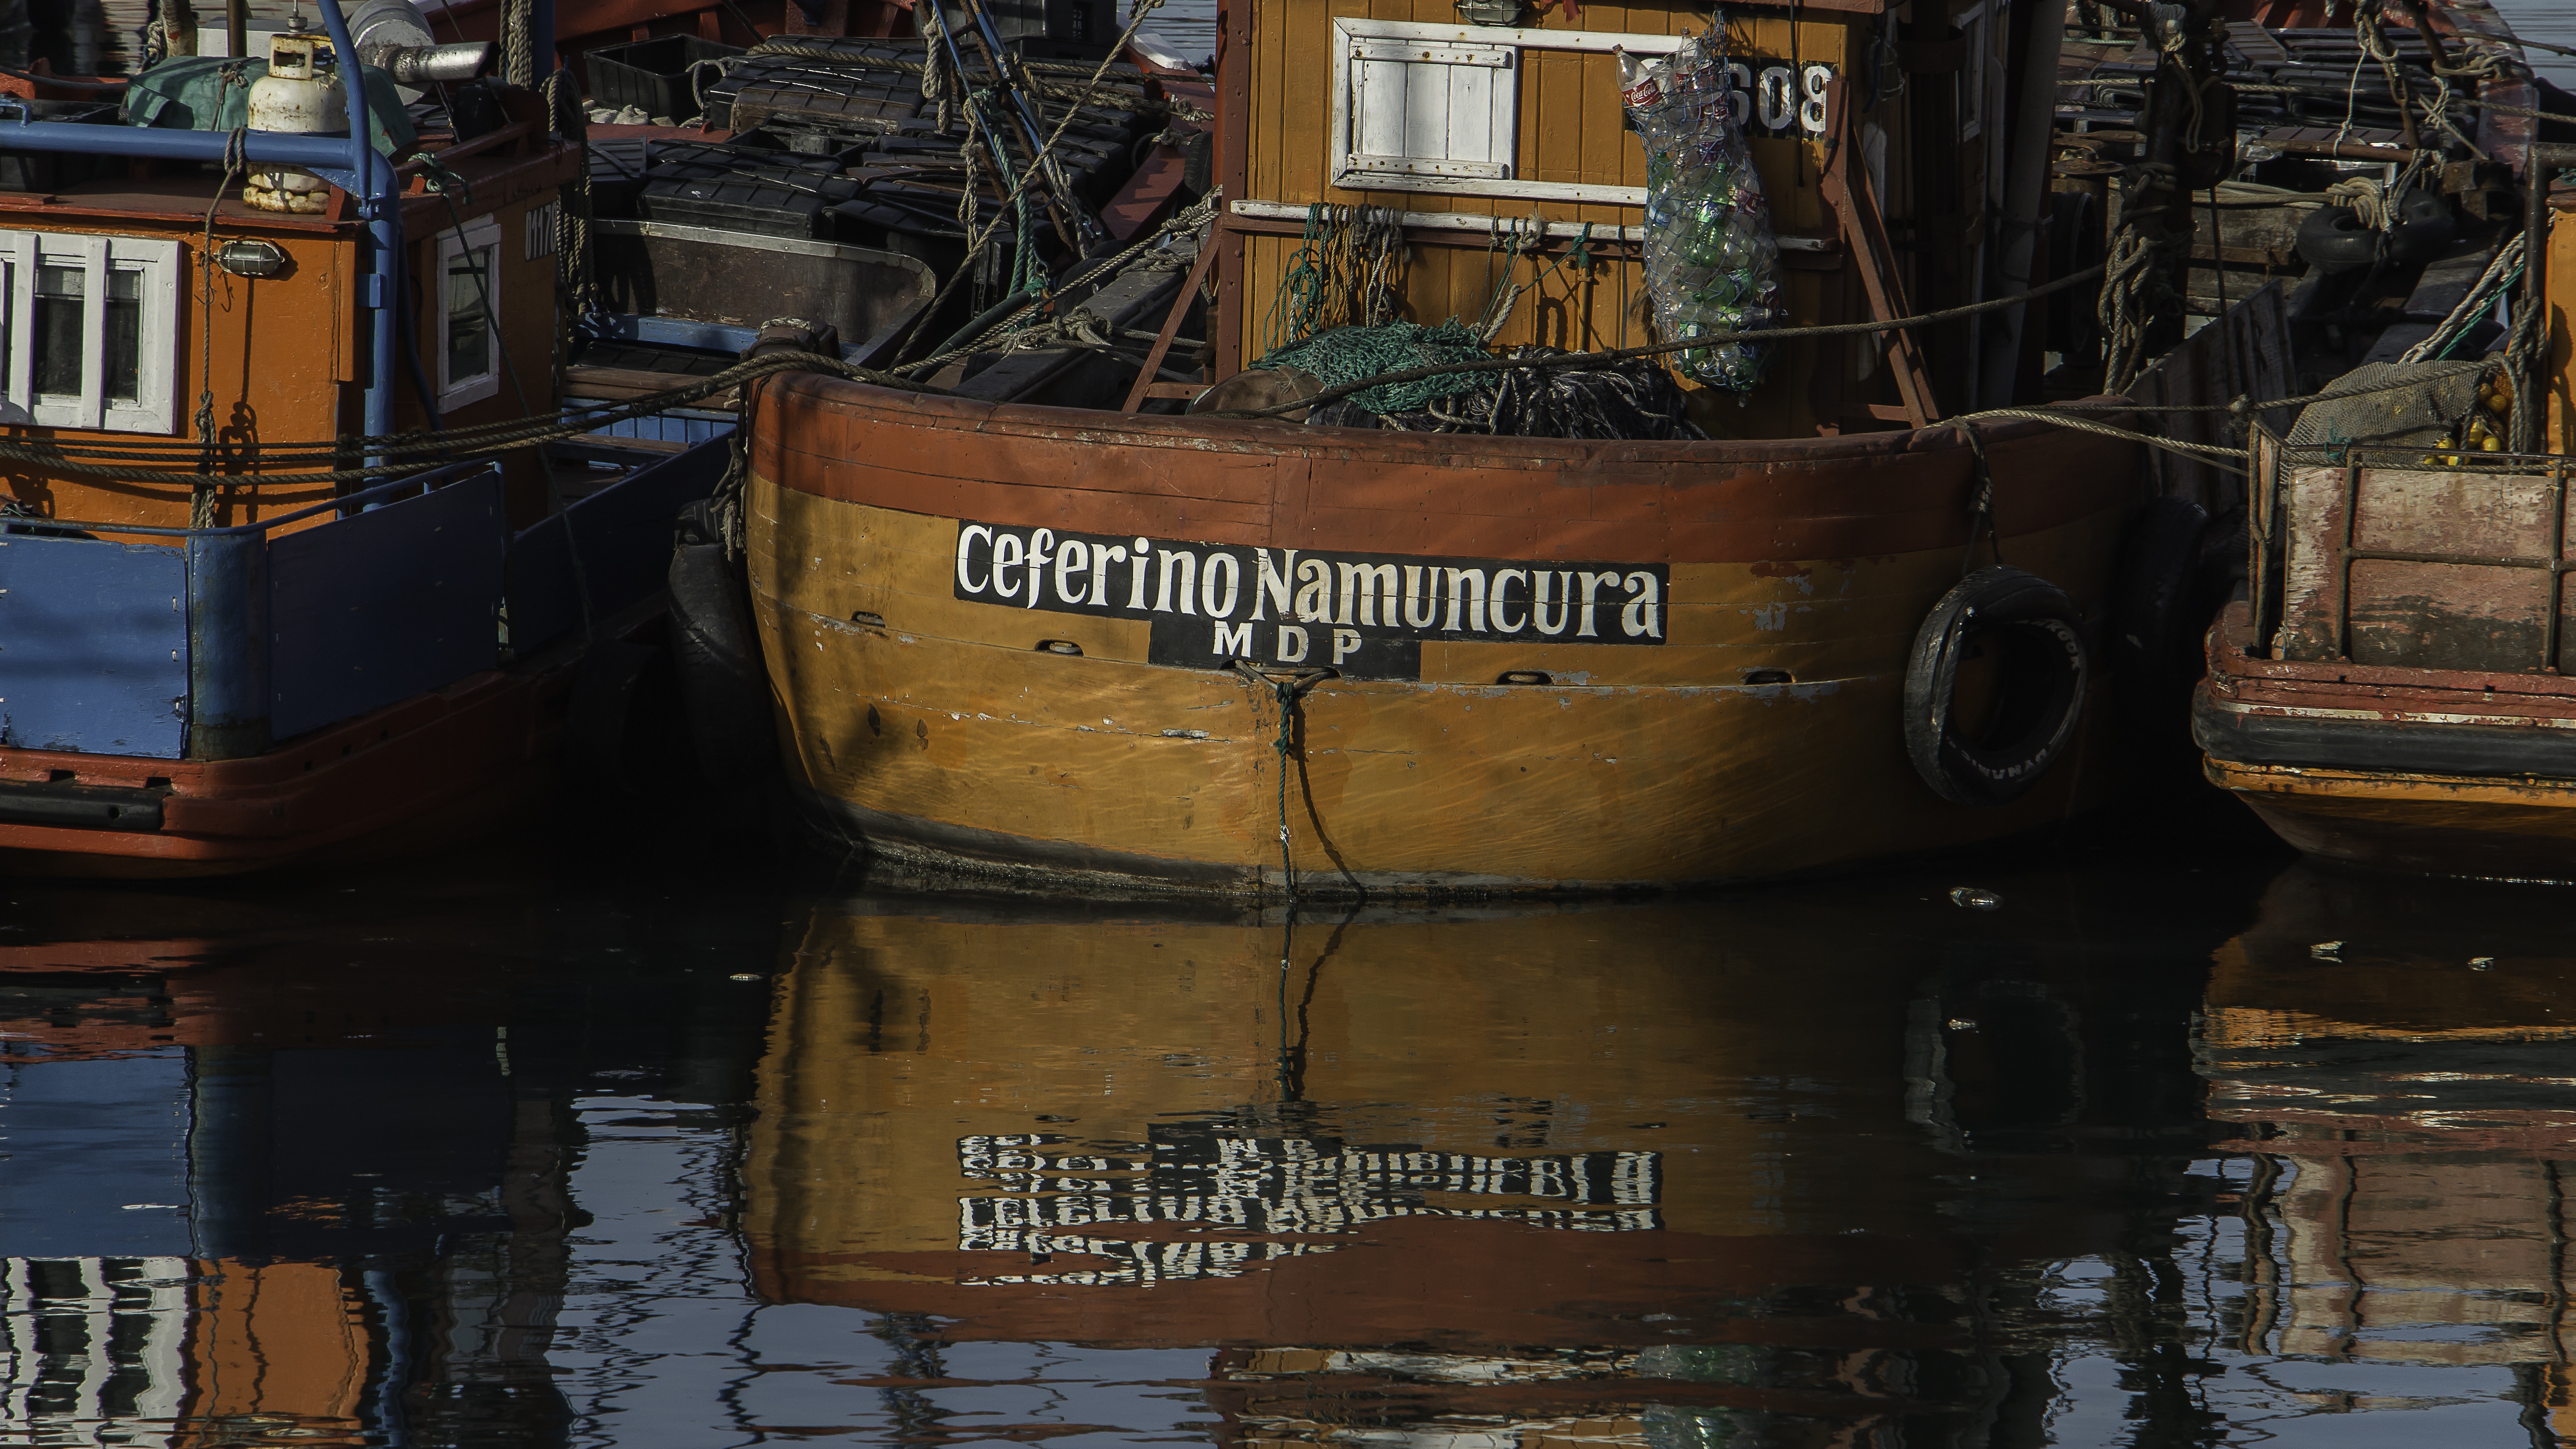
sea, water, wood, boat, vehicle, fishing, calm, port, waterway, argentina, tourist attraction, watercraft, galleon, mar del plata, fishing in height